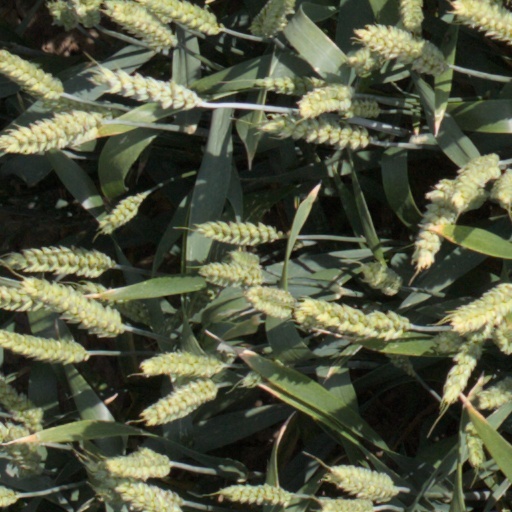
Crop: wheat